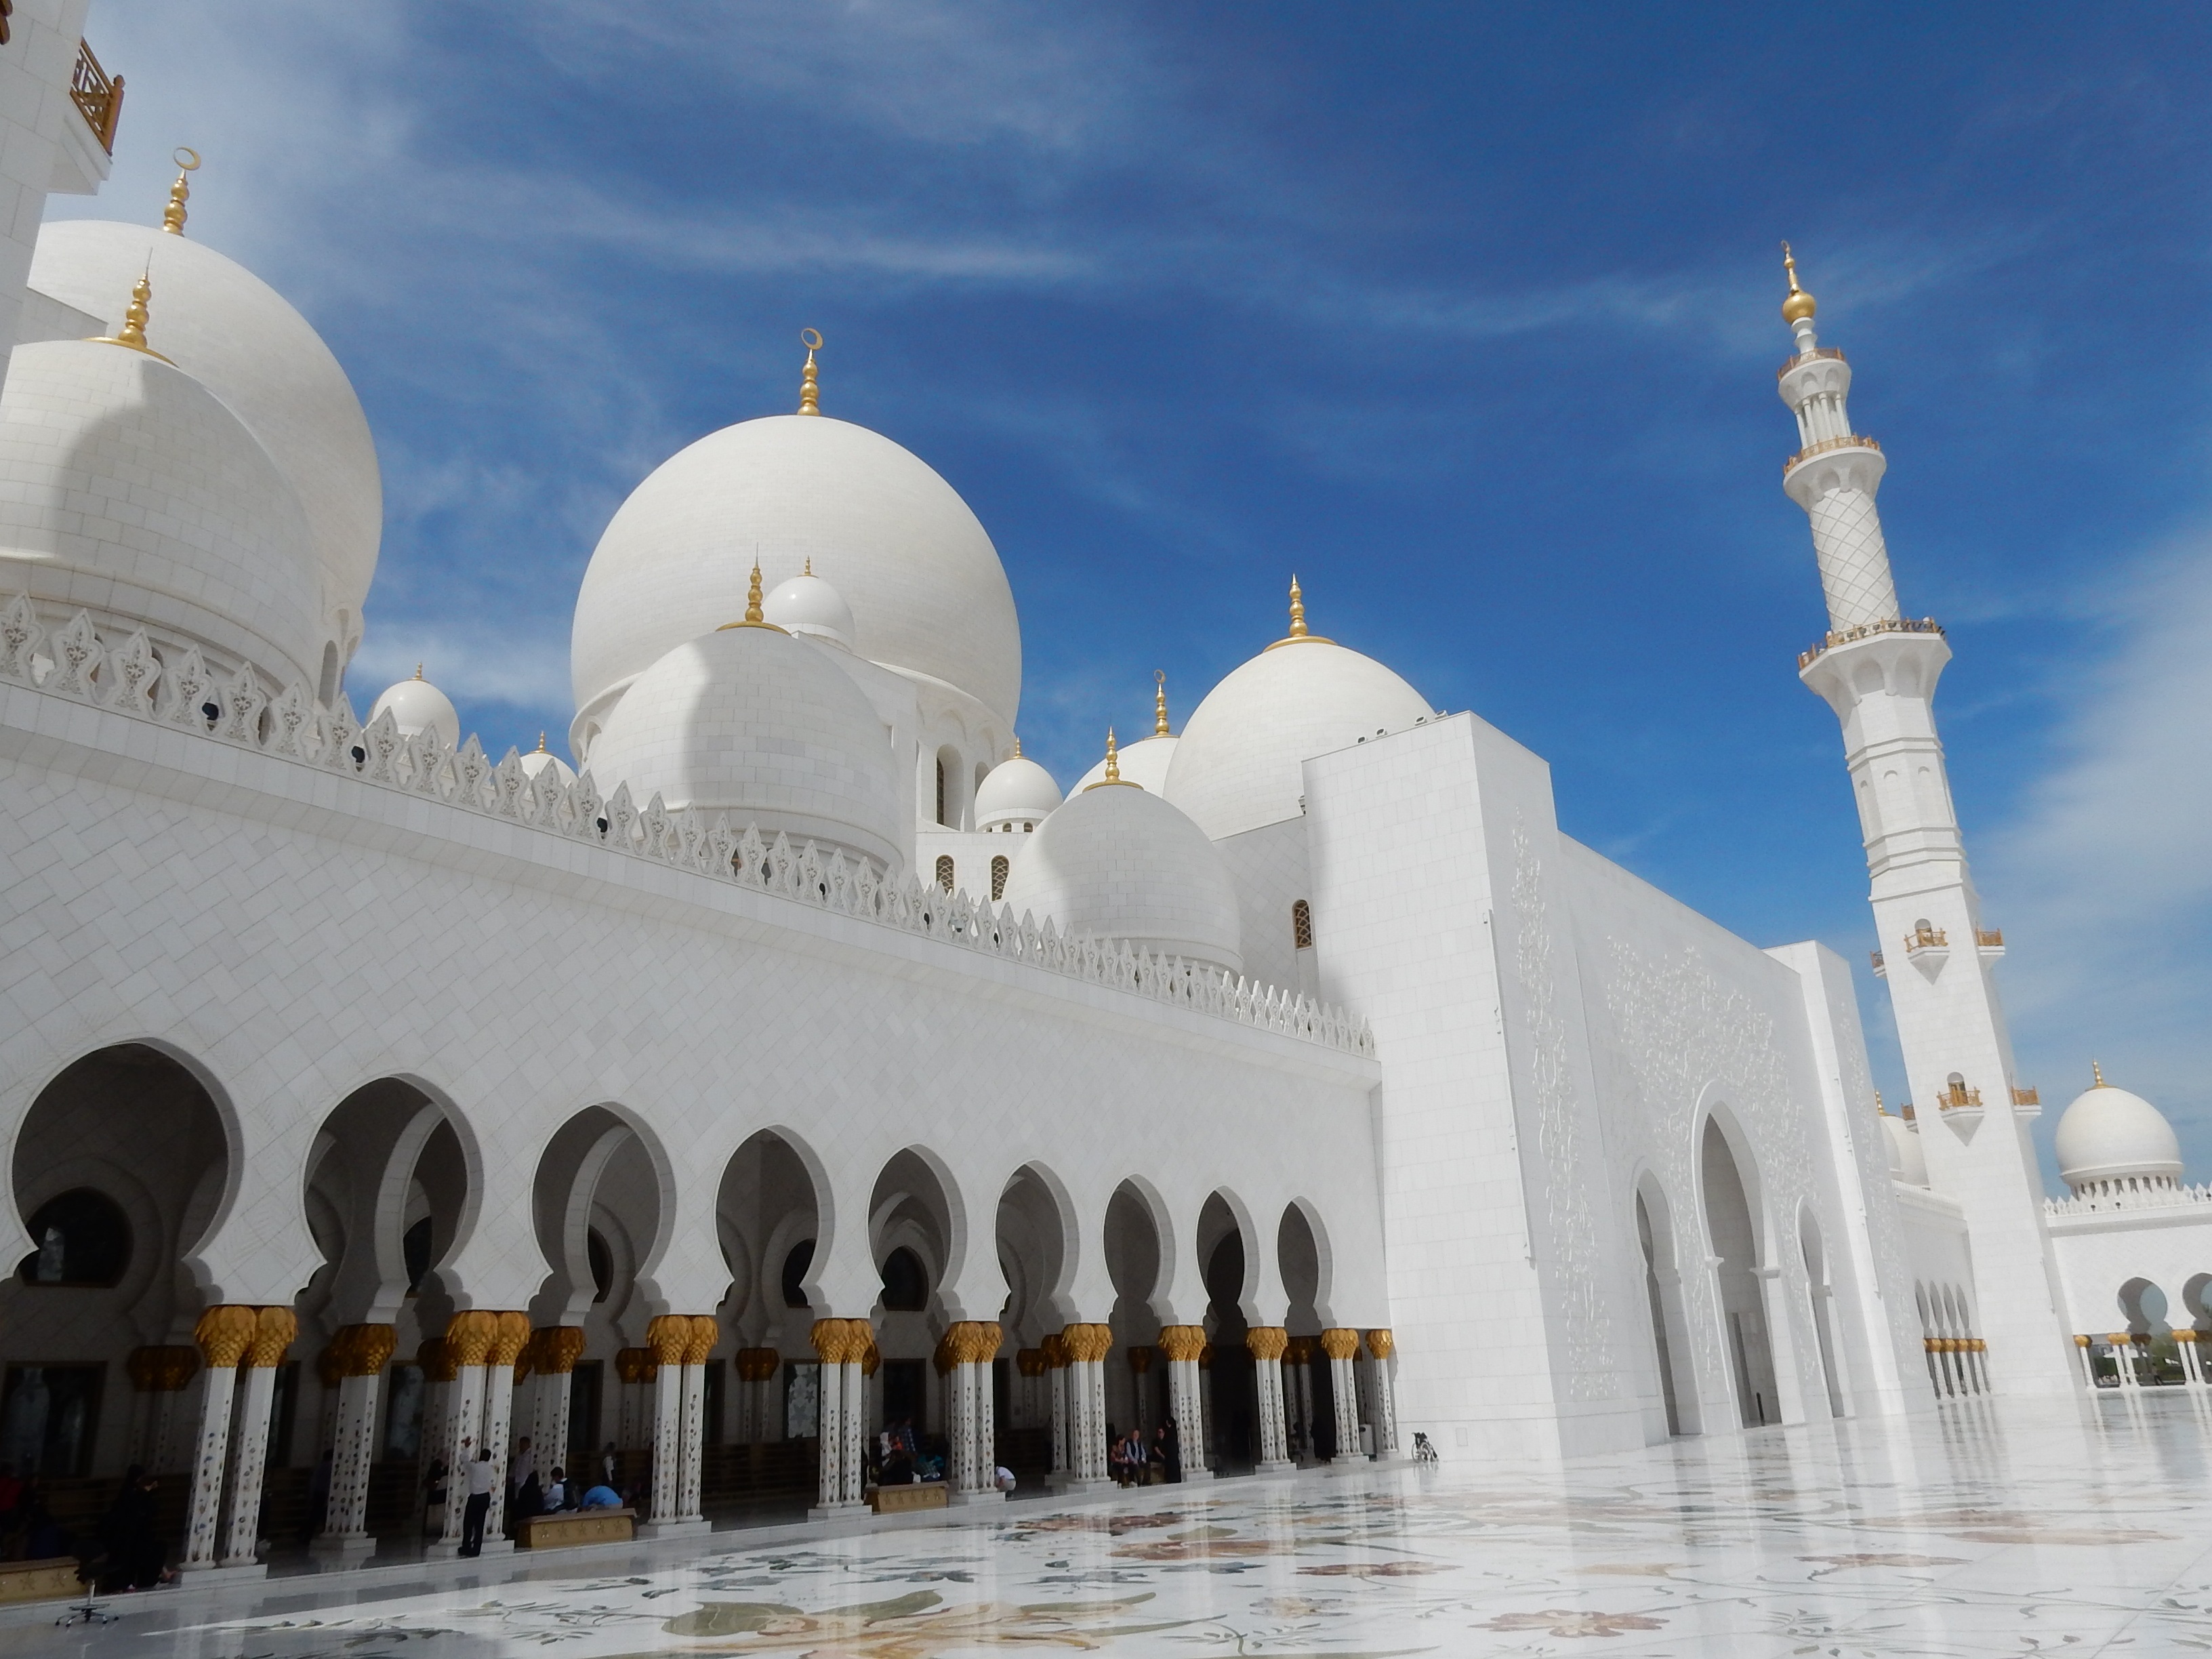
architecture, building, travel, place of worship, mosque, uae, emirates, islam, arabic, orient, abu dhabi, u a e, sheikh zayed mosque, sheikh zayid mosque, large mosque, mecca